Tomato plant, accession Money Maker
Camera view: bottom (45 deg); turntable rotation: 60 degrees
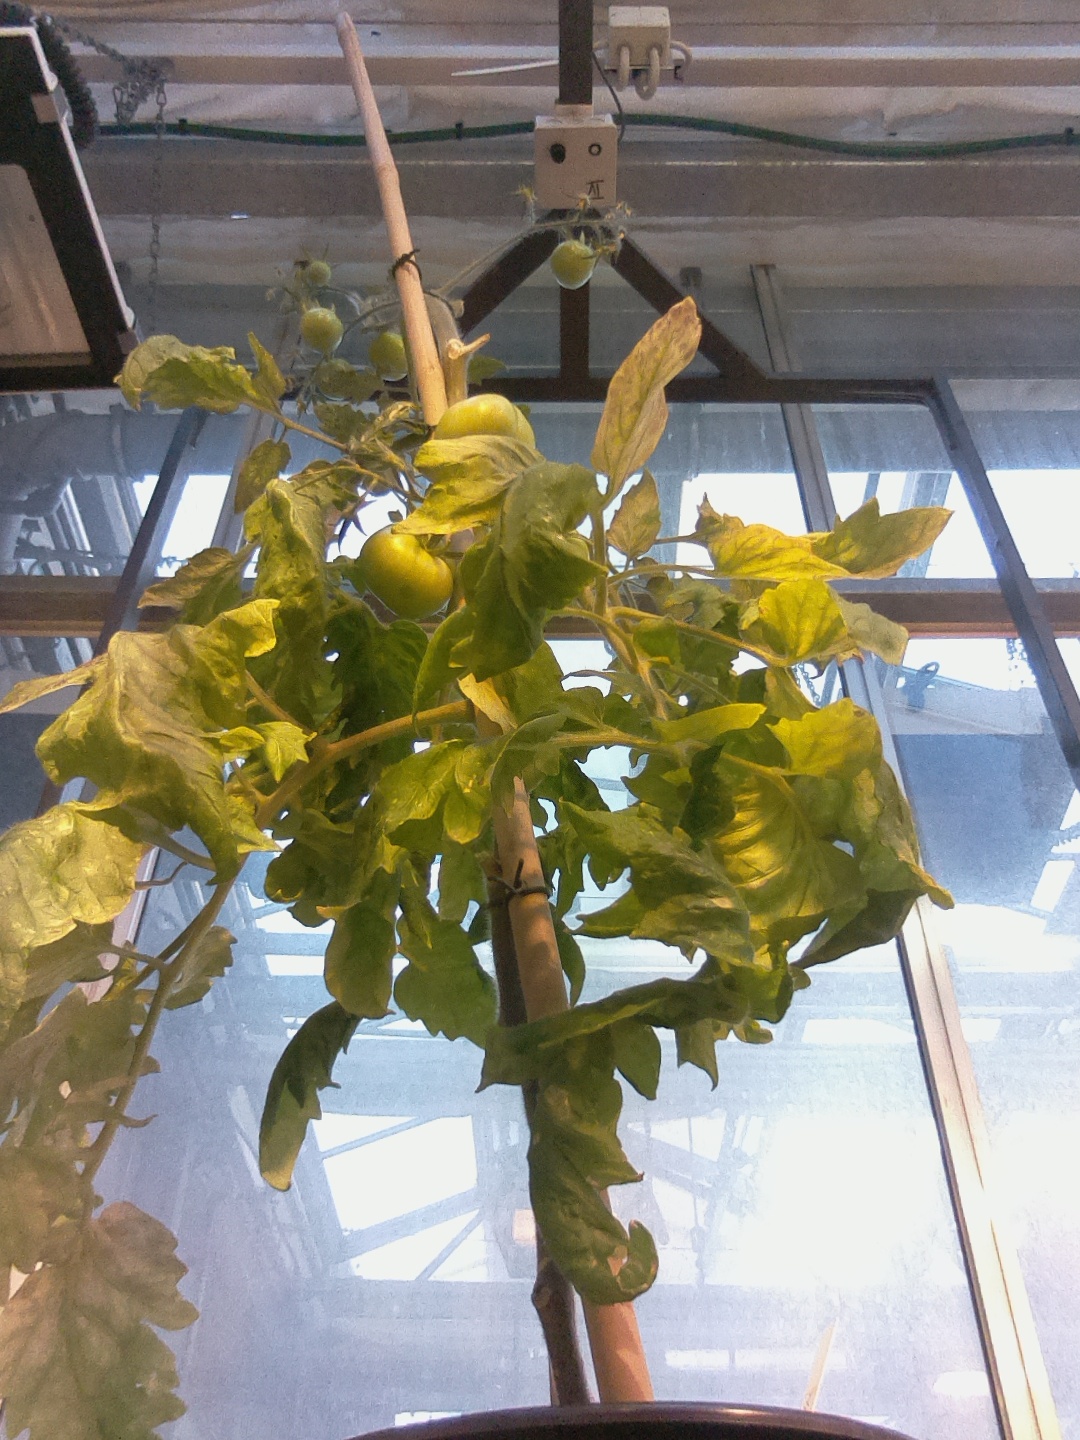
BBCH growth stage 78: 80% -90% of final fruit size